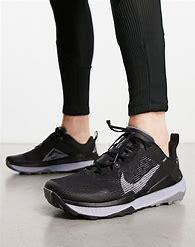
Brand: Nike
Model: Wildhorse 8